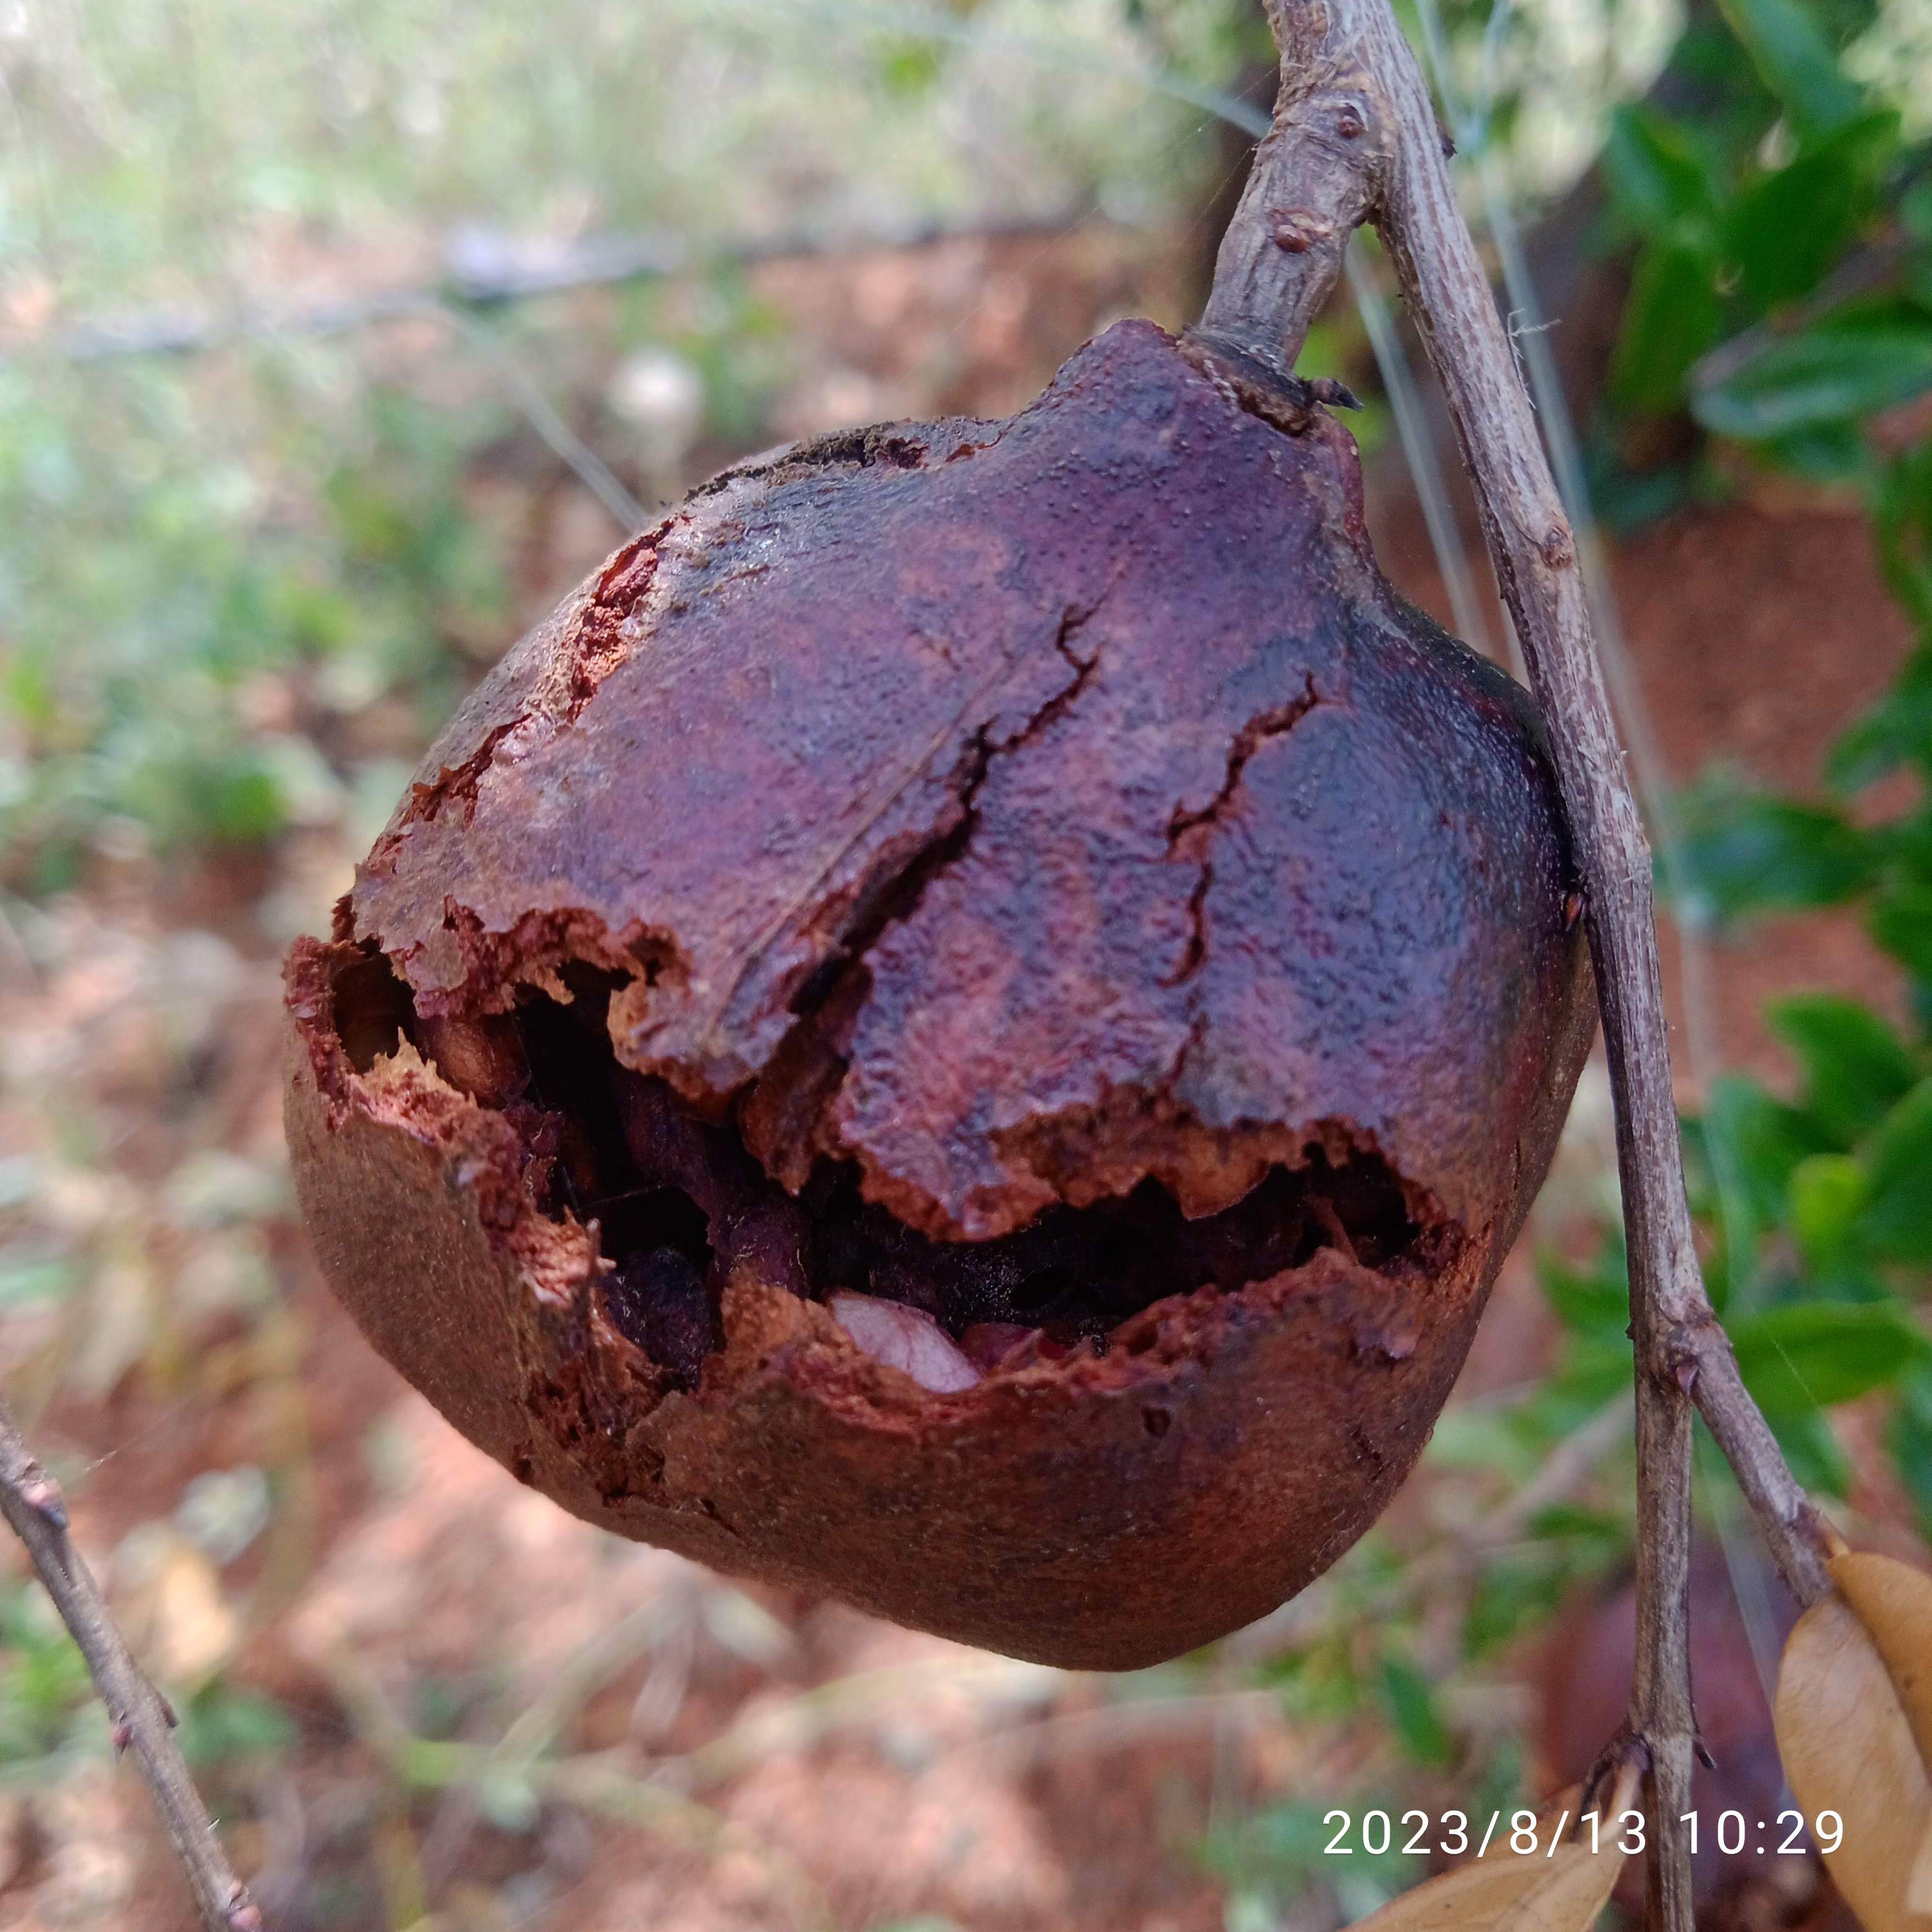
Label: Bacterial_Blight